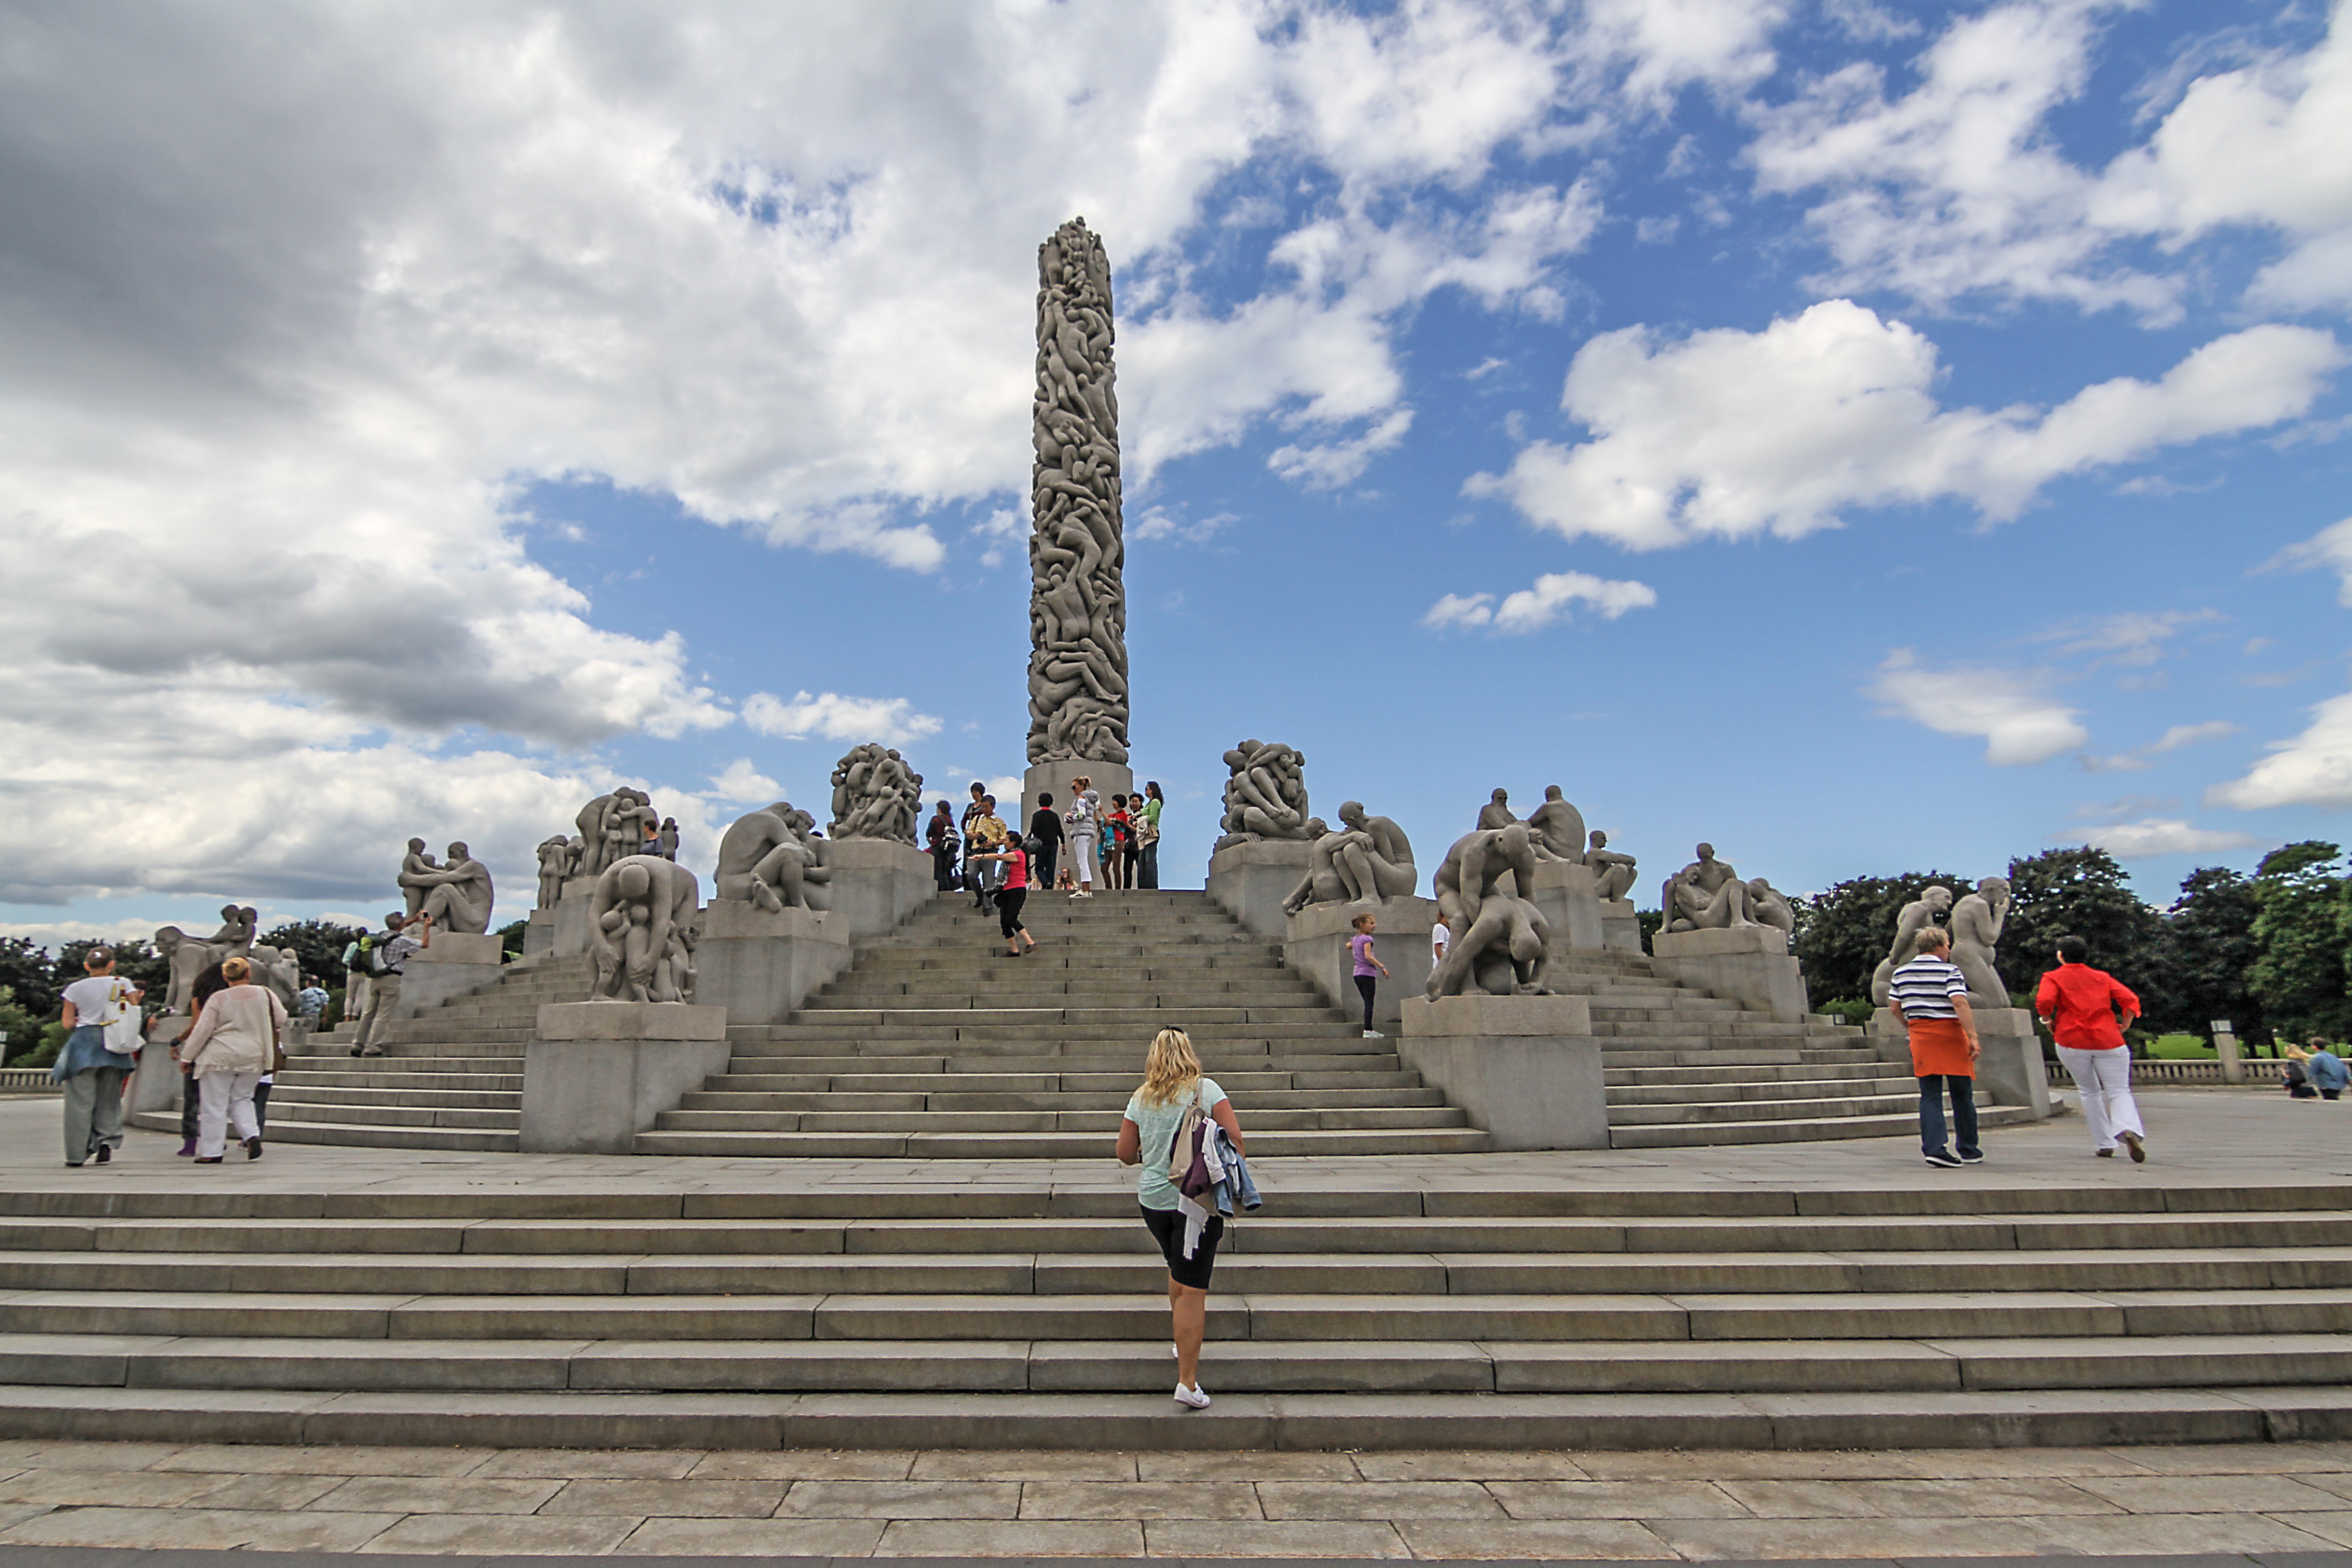
walkway, monument, vacation, travel, statue, landmark, tourism, sculpture, memorial, temple, town square, norway, oslo, vigeland park